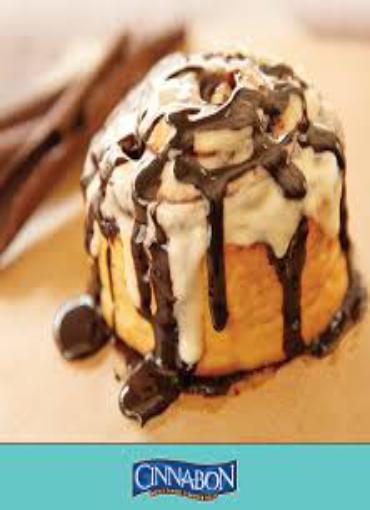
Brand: Cinnabon
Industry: Food